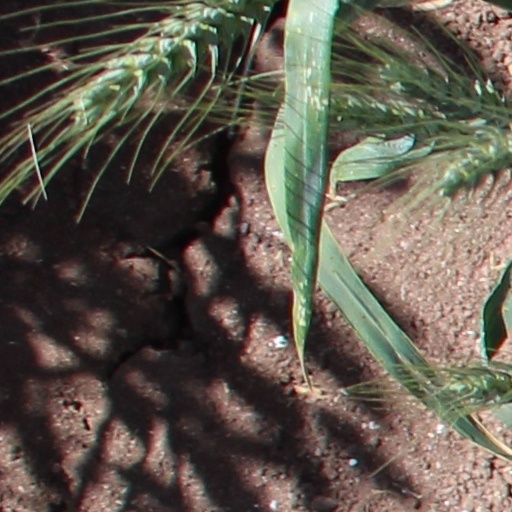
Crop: wheat